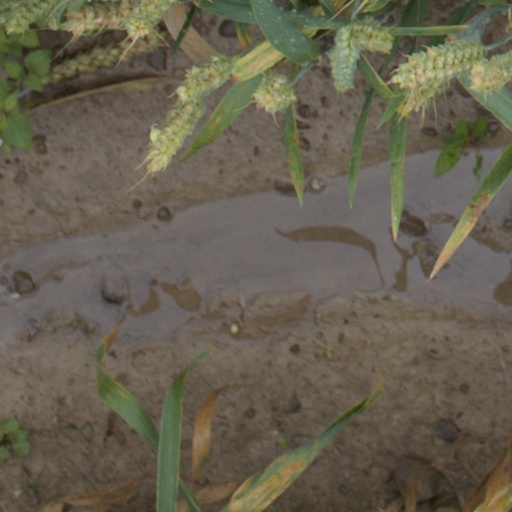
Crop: wheat